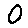
Label: 0